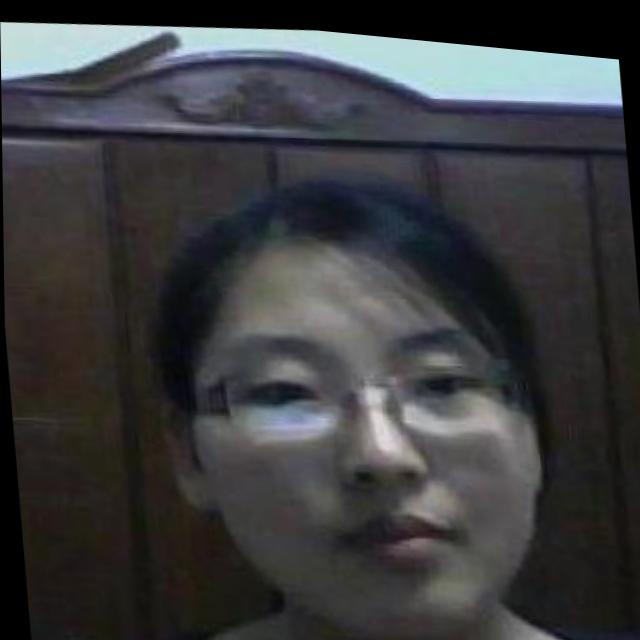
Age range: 21-44